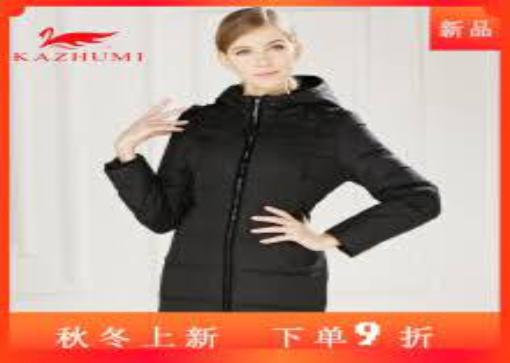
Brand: KaZhuMi
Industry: Clothes